List of Major League Baseball mascots

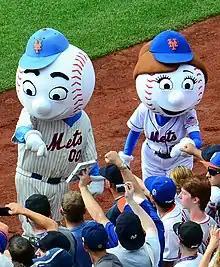
Mr. and Mrs. Met

Mr. Met is the official mascot of the New York Mets. He is a baseball-headed humanoid being who wears a Mets cap and uniform. He can be seen at Citi Field (and previously at Shea Stadium) during Mets home games. He also has appeared in several commercials as part of ESPN's This is SportsCenter campaign, and was selected in 2007 into the Mascot Hall of Fame. Starting in 2014, Mr. Met appeared as a sleeve patch on the Mets' blue alternate home and road jerseys.